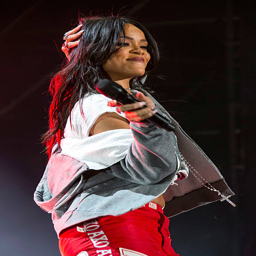
musical artist performs during festival .